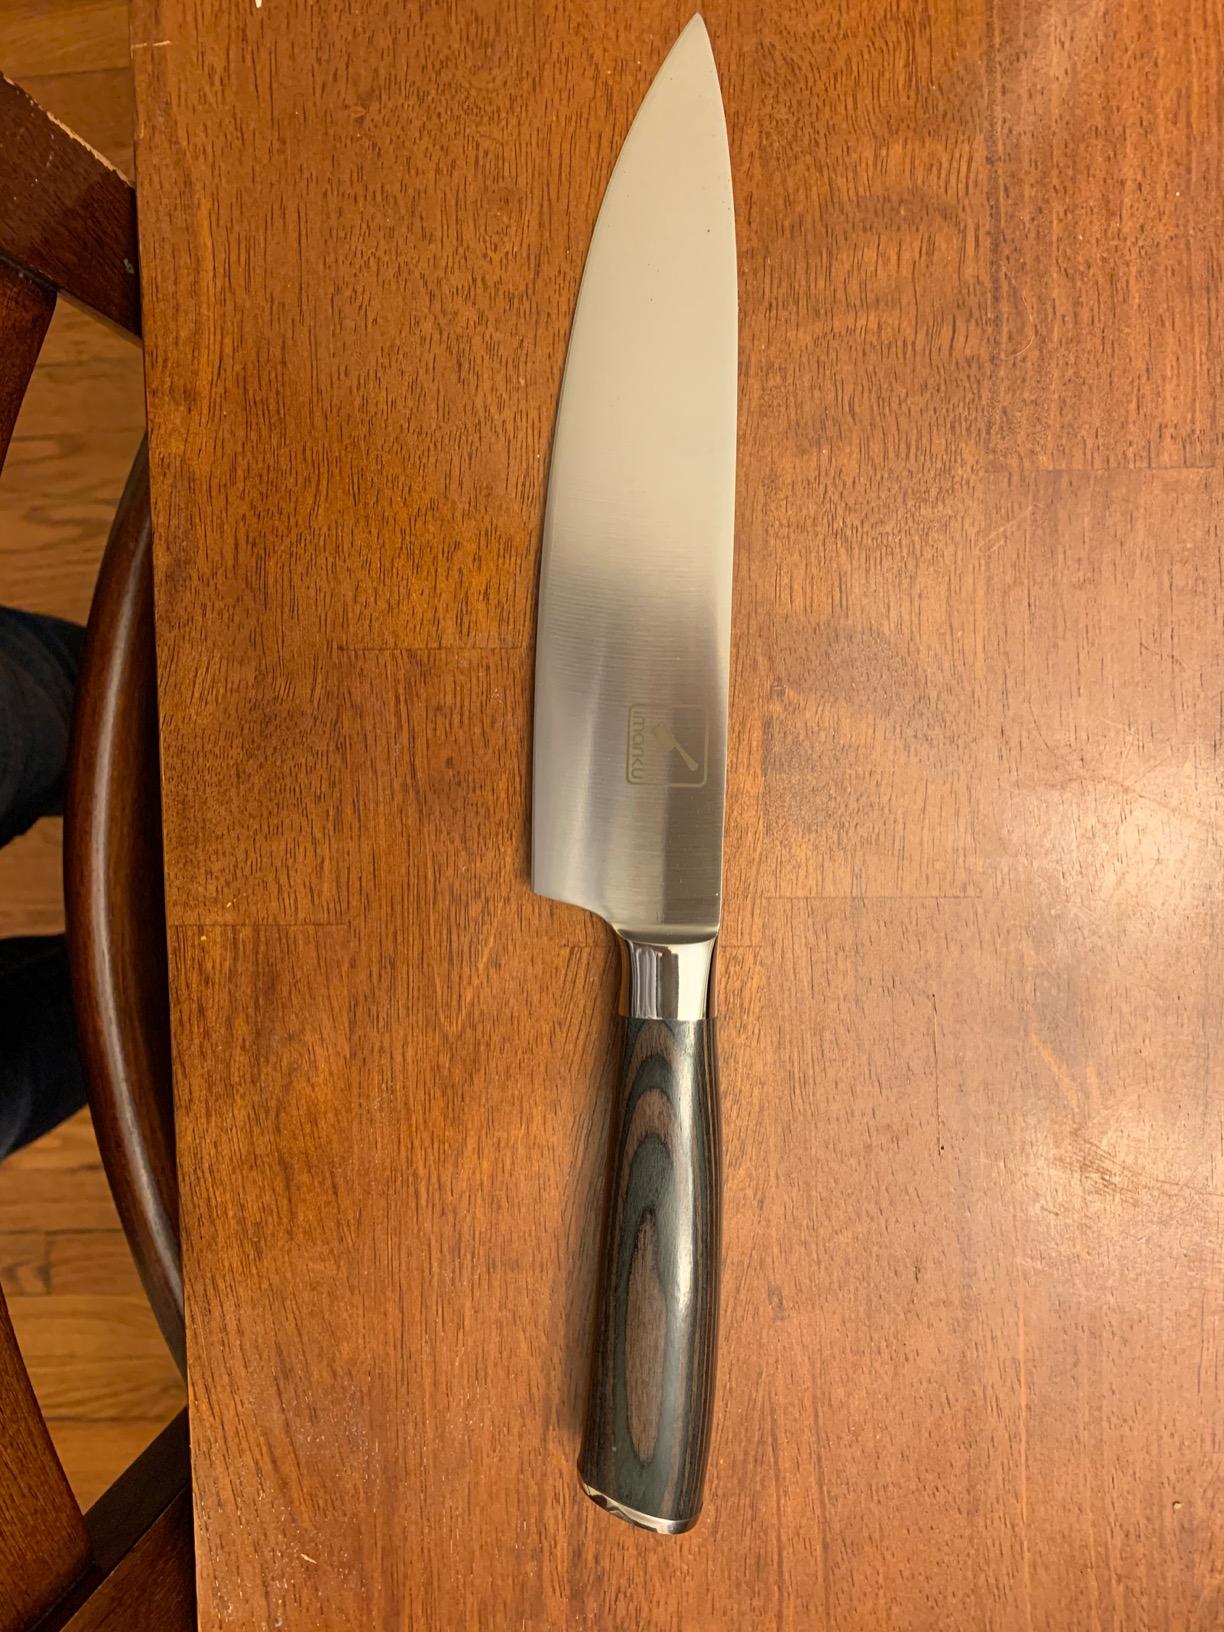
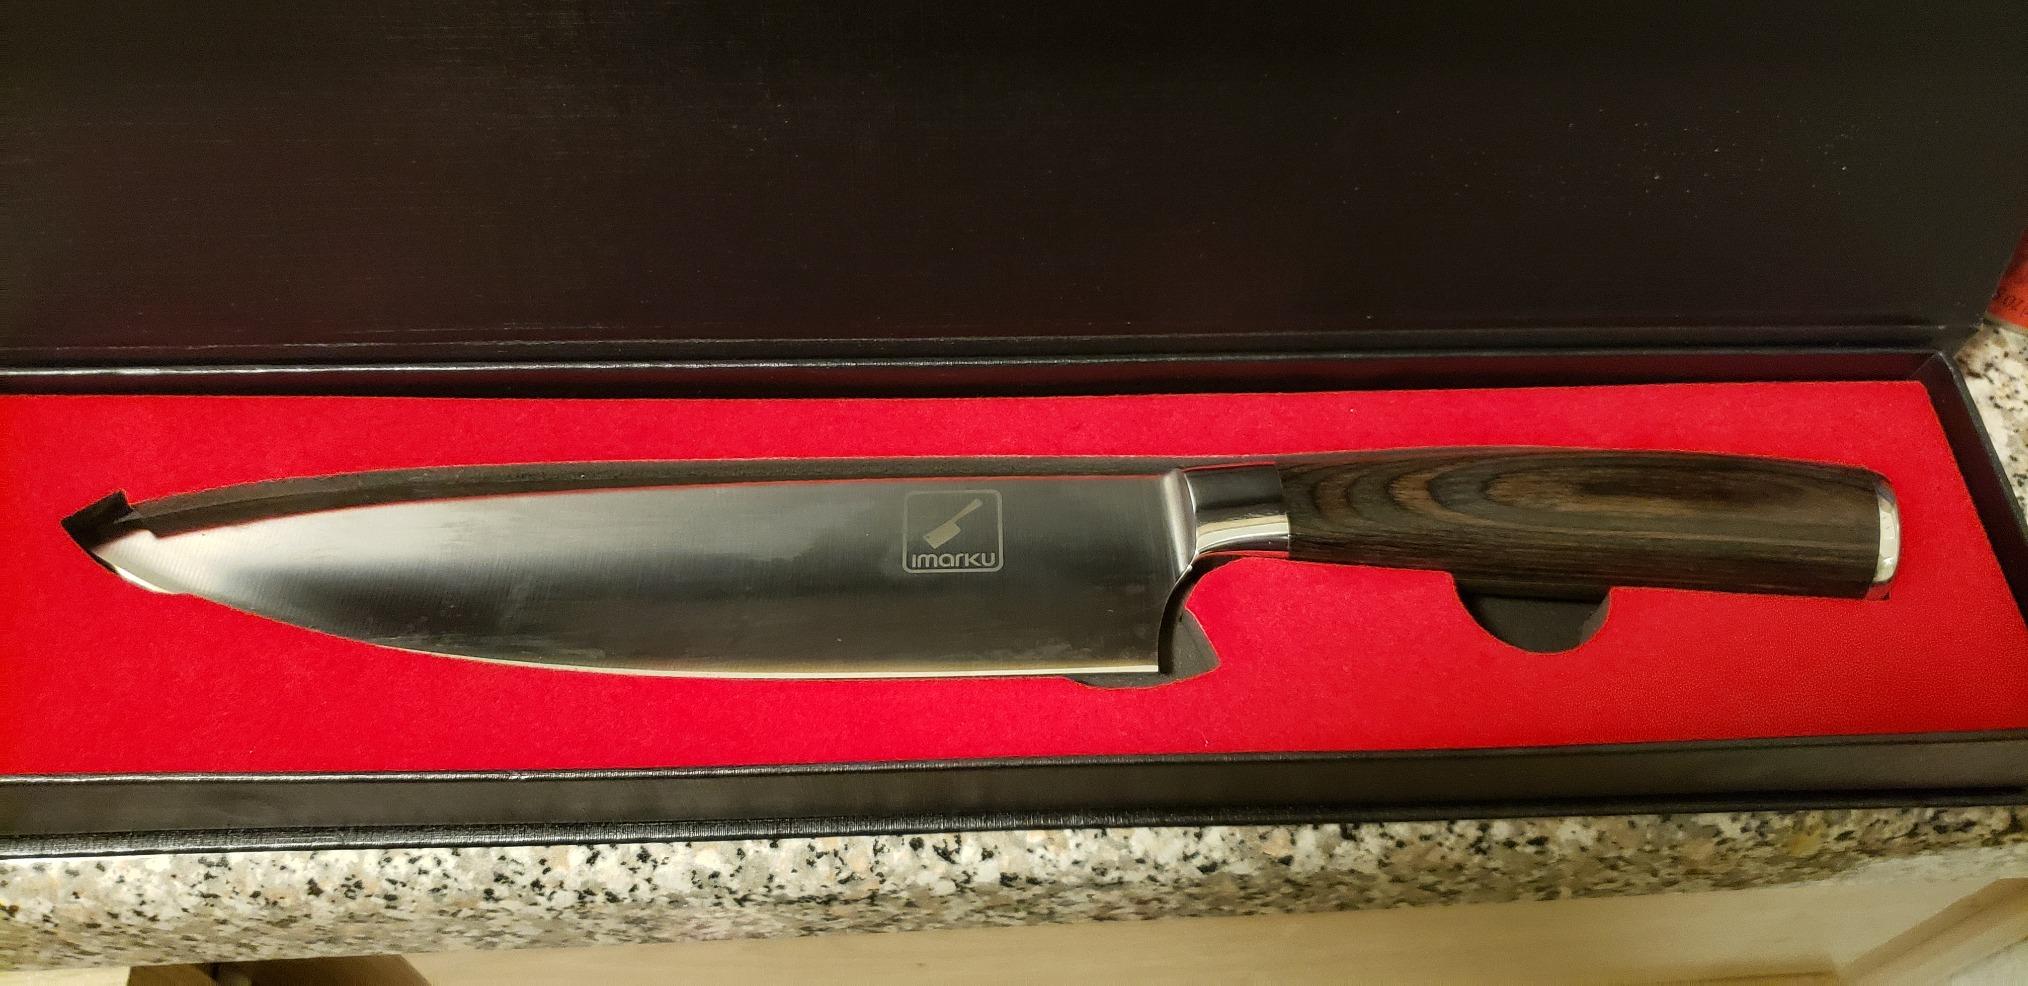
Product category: items_knife
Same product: yes